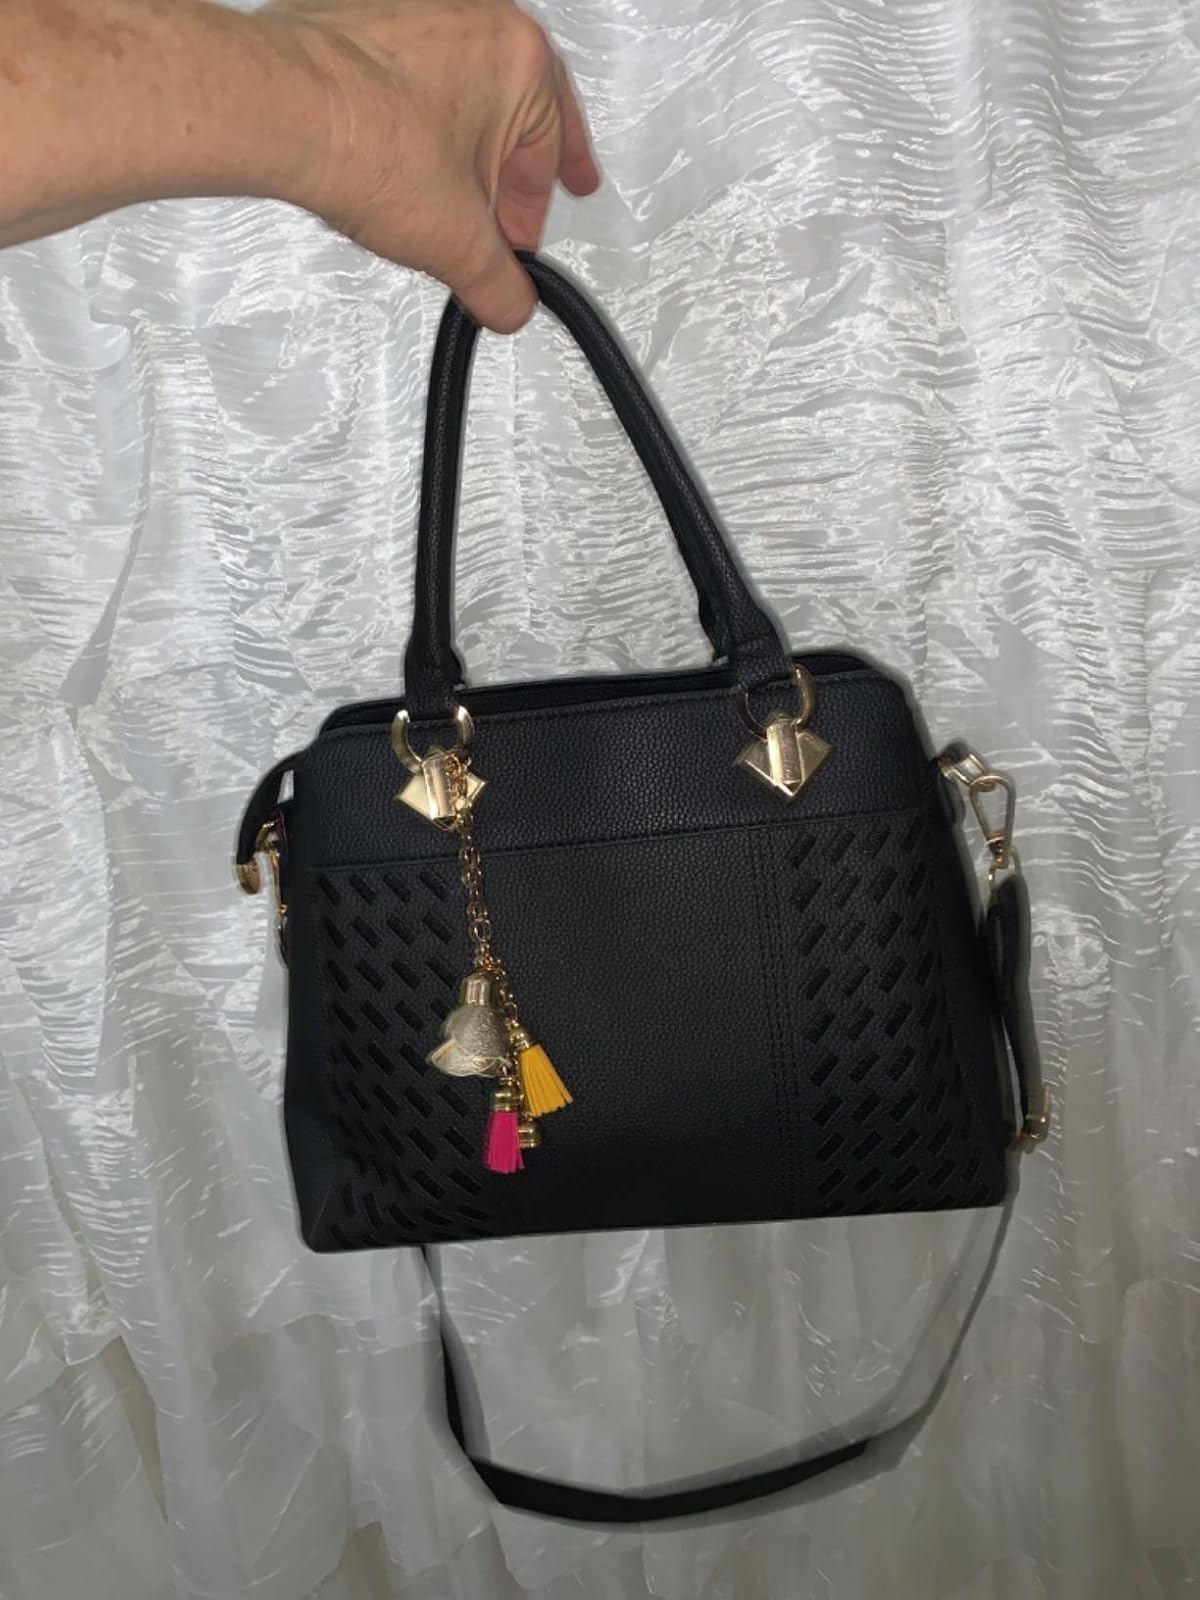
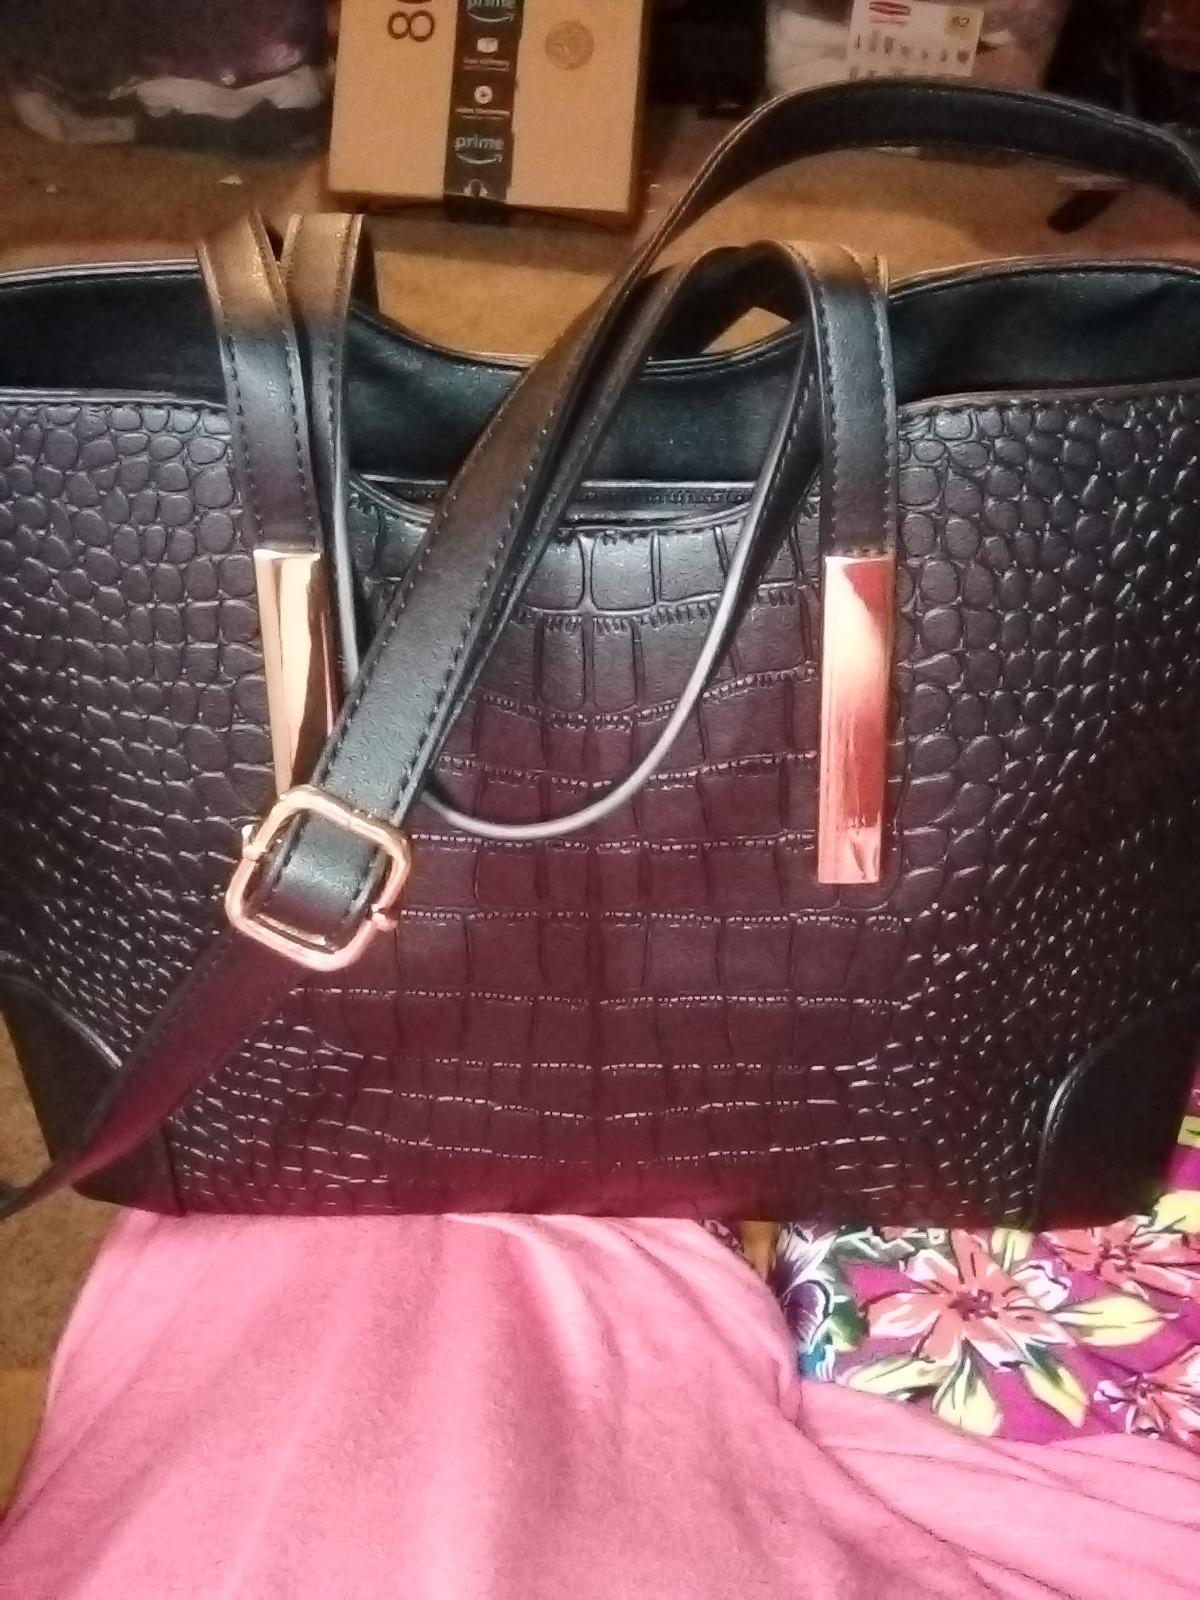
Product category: accessories_handbag
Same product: no